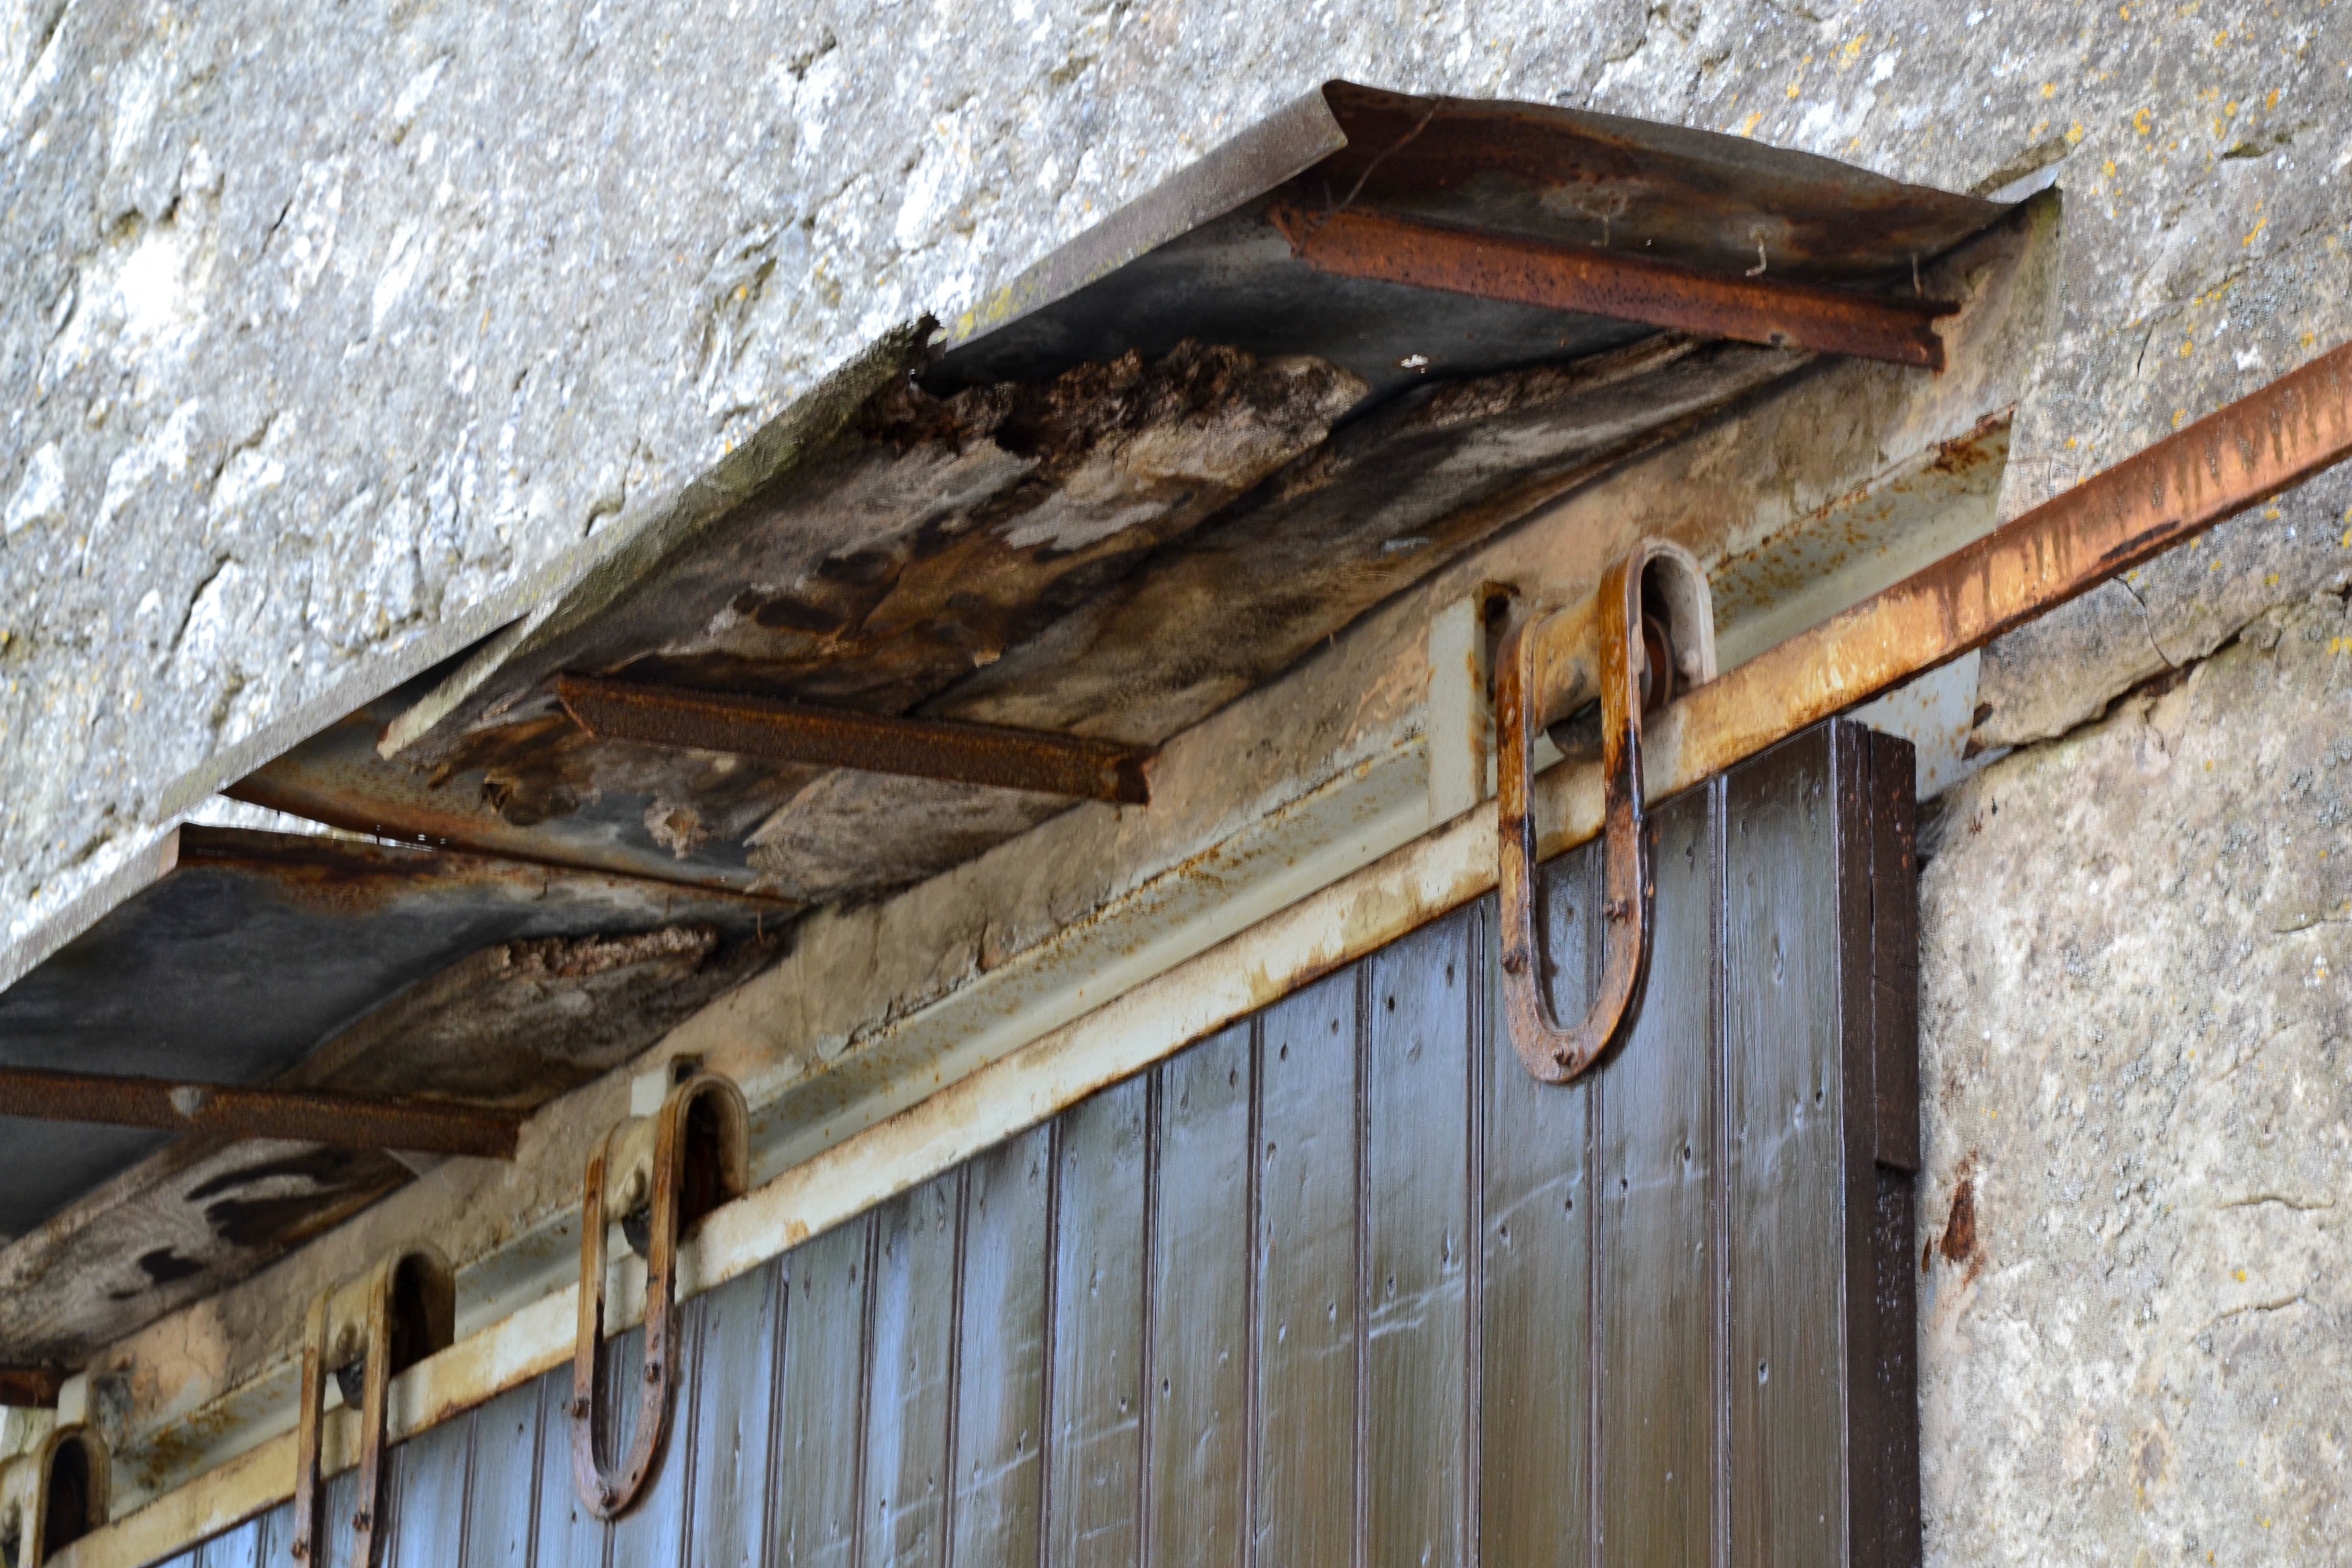
wood, floor, roof, wall, shed, beam, room, lumber, material, attic